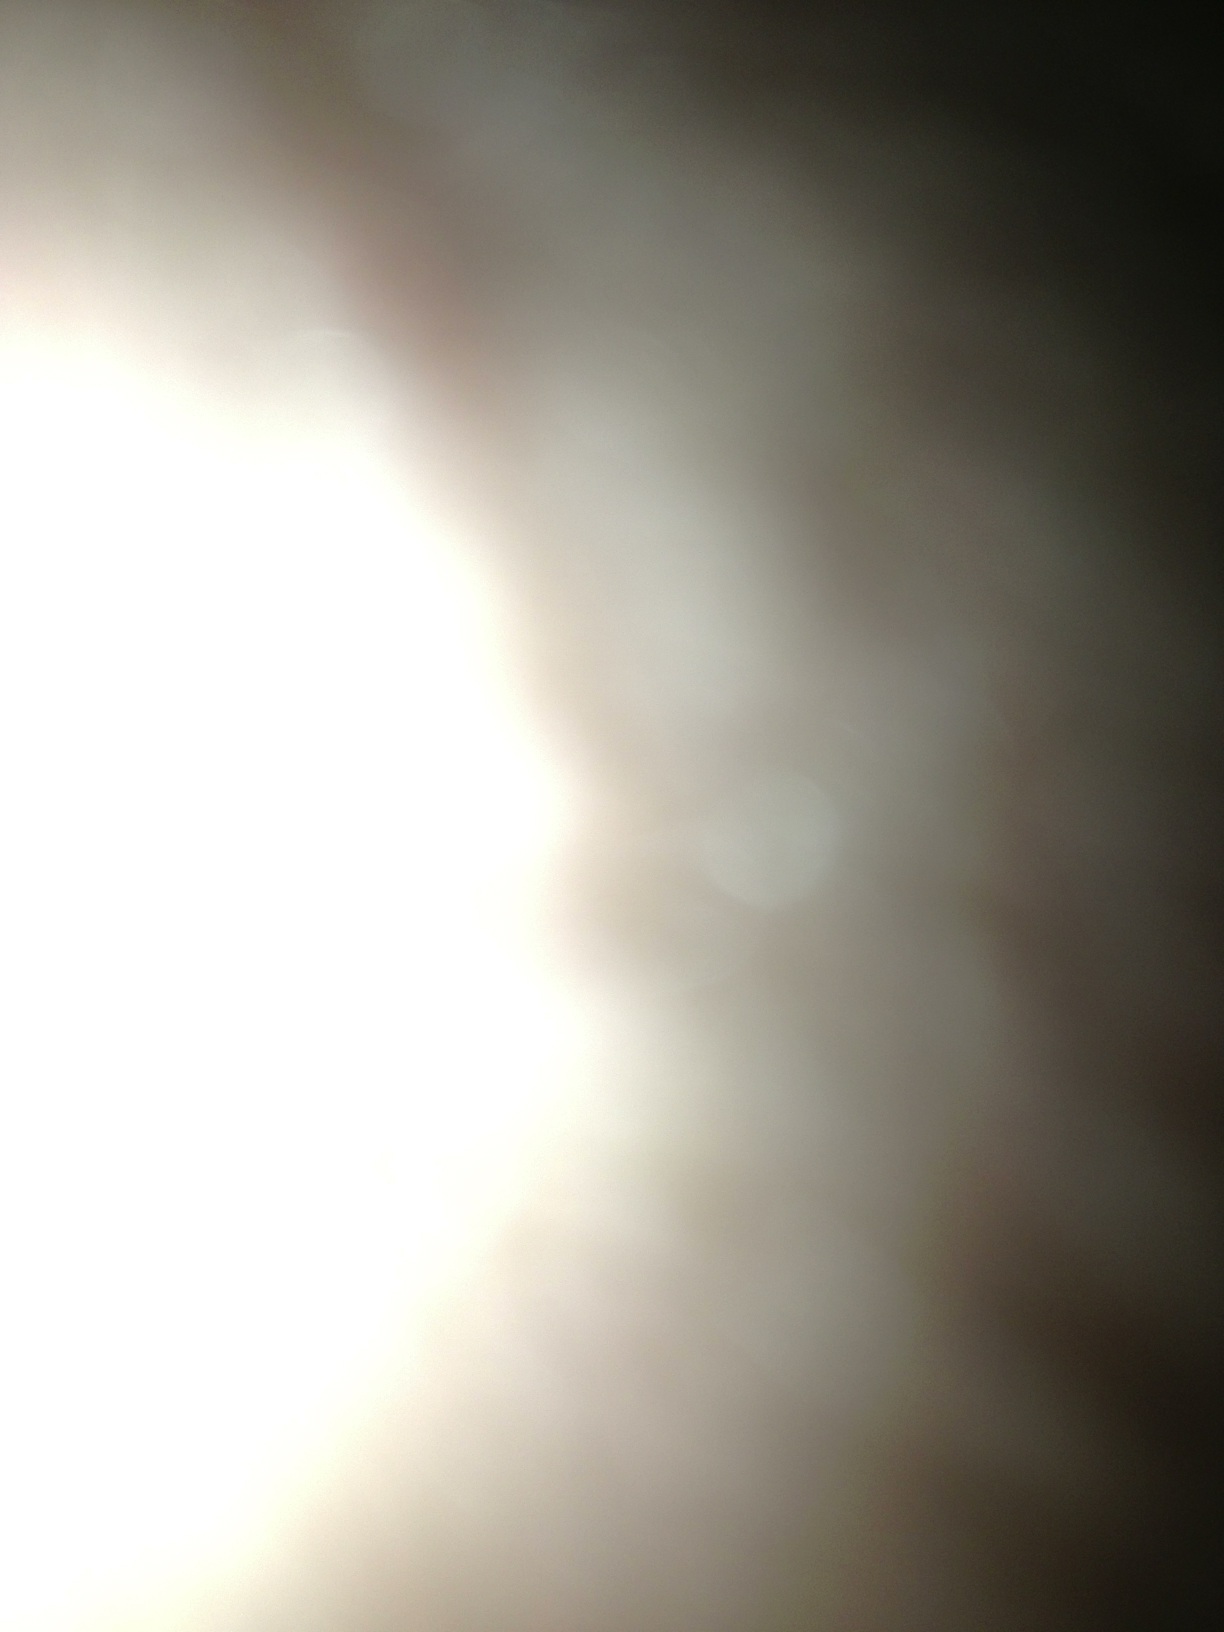Question: Does it look like I have worms in my stool? Get back to me.
Answer: unanswerable